Through the Fire (1988 film)

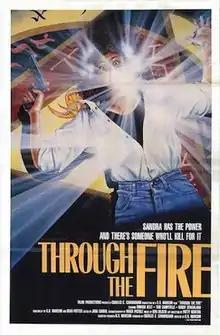
Promotional poster

Through the Fire is a 1988 American horror film directed by Gary Marcum (as G. D. Marcum) and starring Tamara Hext, Tom Campitelli, and Randy Strickland. It follows a young woman in a Texas town who, with the help of a police officer, begins a search for her missing sister; in doing so, the two uncover a cabal of dilettante Satanists who have conjured a powerful demon.